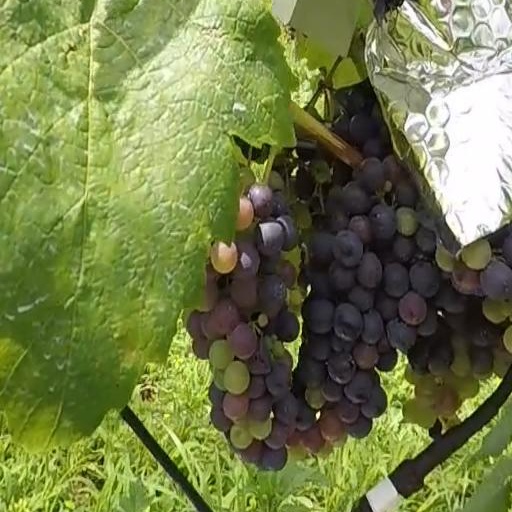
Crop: grape